Foreign policy of the George W. Bush administration

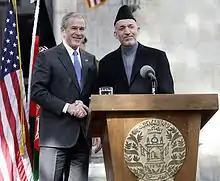
President Bush and Afghan President Hamid Karzai, March 2006

President Bush enjoyed a strong relationship with Poland, As well as Poland deploying its forces in supporting the global war on terror, Operation Enduring Freedom in Afghanistan, and coalition efforts in Iraq (where Polish contingent was one of the largest). Polish Prime Minister Leszek Miller's government, together with President Kwaśniewski, made a decision in March 2003 to join the coalition of the willing and deploy Polish troops to Iraq, targeting at overthrowing Saddam Hussein's government. Leszek Miller was also a co-signatory of "the letter of 8", signed by eight European prime ministers, supporting the US position on Iraq. Already in 2002 Miller gave permission to the U.S. government to run a secret CIA prison at Stare Kiejkuty military training center, three hours North of Warsaw. Years later he is facing accusations of acting anti-constitutionally by having tolerated the imprisonment and torture of prisoners.